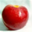
Label: apple